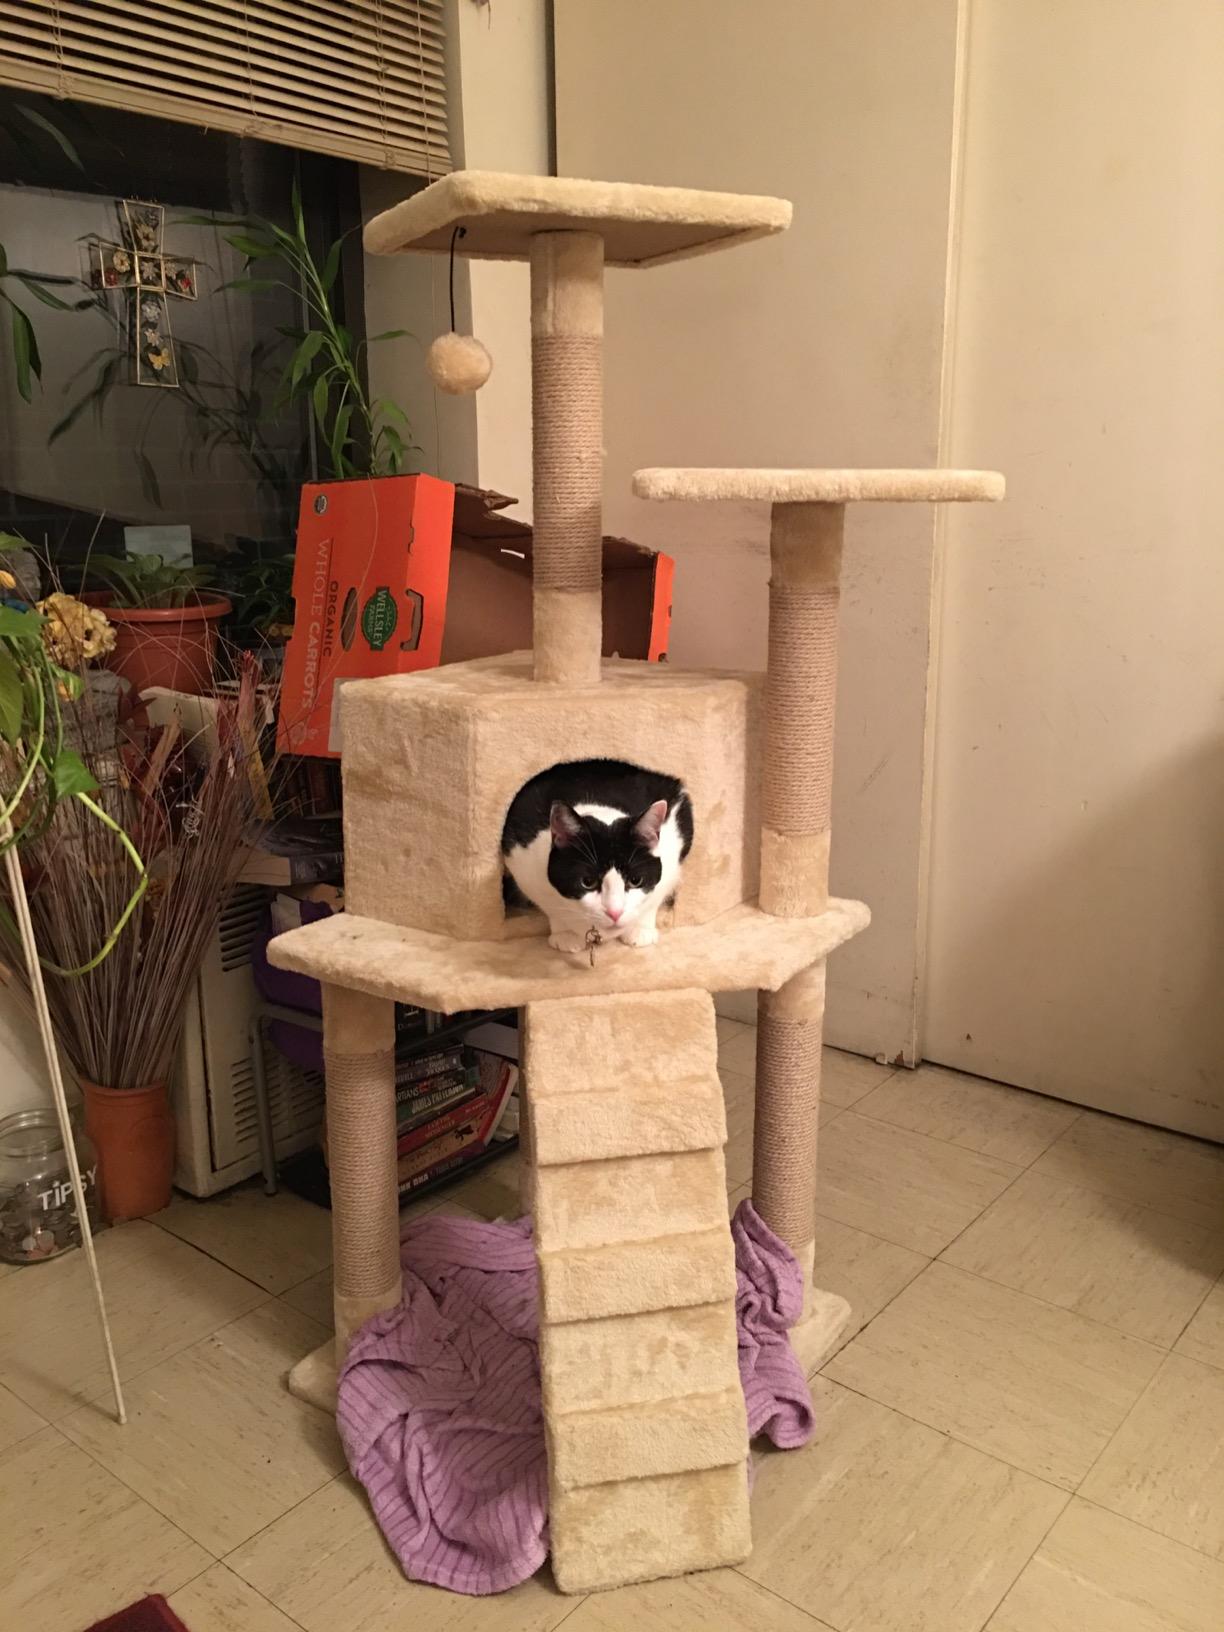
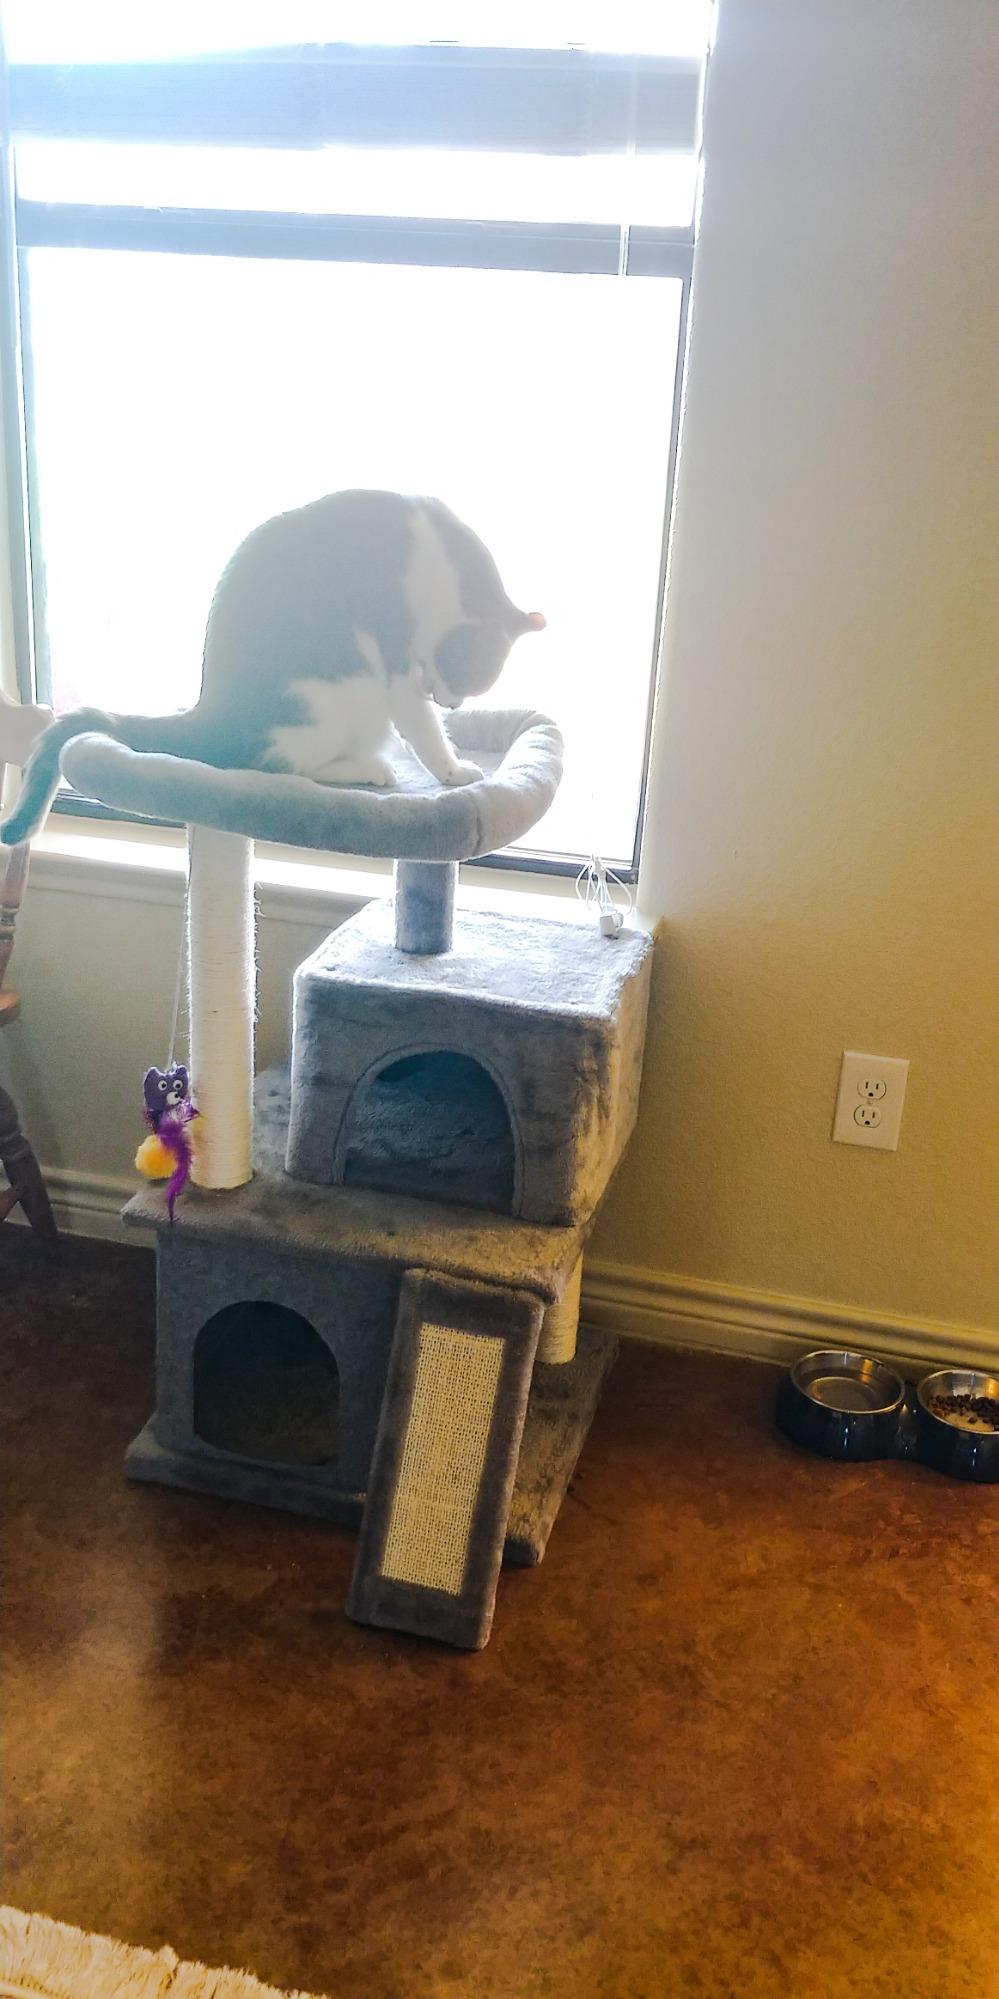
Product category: items_cat tree
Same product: no